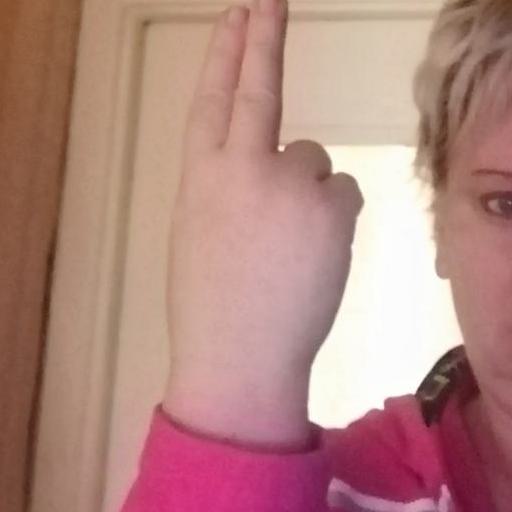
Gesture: two_up_inverted